Richard Paulick

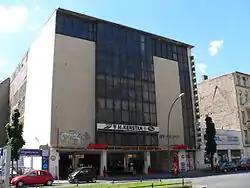
Kant-Garage is an important example of inter-war automotive architecture

Richard Paulick was born in Roßlau, a small manufacturing town near Dessau some 40 km / 25 miles north of Leipzig. His father, also named Richard Paulick (1876-1952), was a trades unionist employed, as a young man, at the Royal Porcelain Factory in Berlin. His father wrote for the "Anhalter Volksblatt", a local newspaper, and later became increasingly engaged as a local politician in the Free State of Anhalt (Free State of Anhalt). He had a younger brother, Rudolf Paulick, born in 1908, who would also become an architect.